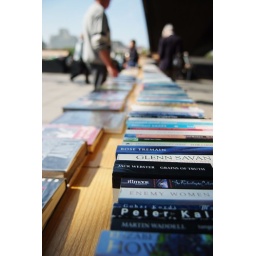
The Riverside second-hand book market under Waterloo Bridge.